Ercole Manfredi

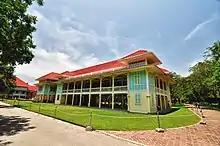
Mrigadayavan Palace

Manfredi contributed to much of Bangkok's architecture and also produced works of painting and sculpture. However, he did not keep a record of his contributions, and his employment by the government means that many of his designs were not attributed. He also produced architectural works during his time in Turin, but his work during the brief period make up only a minority of his accomplishments.